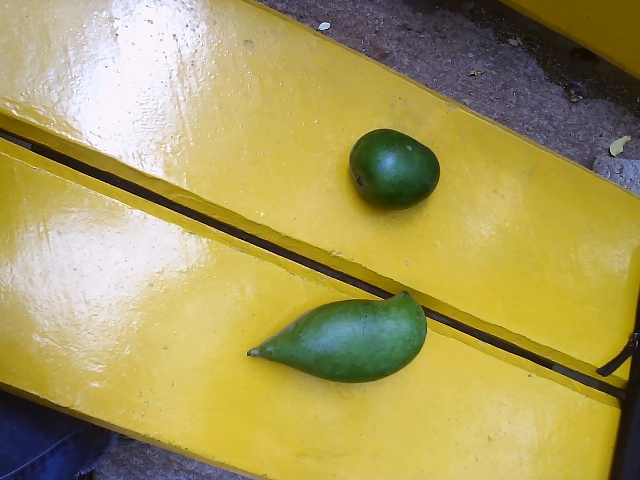
Label: Raw_Mango